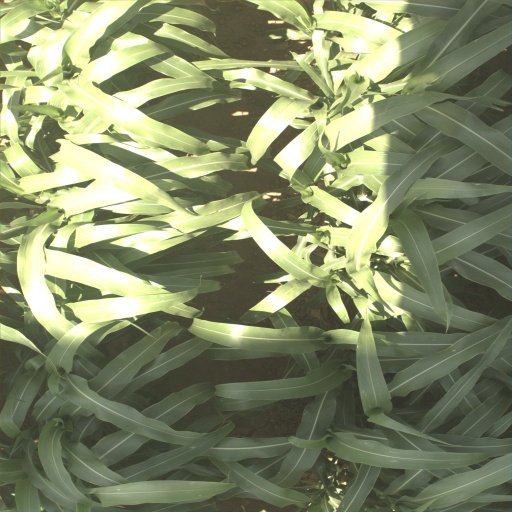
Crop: sorghum